Trump International Hotel and Tower (Chicago)

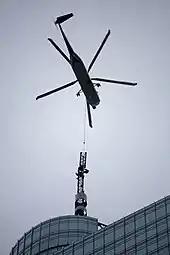
The component sections of the spire were delivered by helicopter

In an additional legal issue, on February 8, 2005, Trump had closed on a construction loan of $640 million from Deutsche Bank for the project. He also obtained a $130–135 million junior mezzanine loan from another syndicate headed by Fortress Investment Group. As part of these contracts, Trump had included a $40 million personal guarantee. The contracts also mandated partial repayments for each closed unit sale, and minimum sale prices. In September 2008, due to slow unit sales, Trump sought to extend both loans until mid-2009 because he felt that it was necessary in the business environment and expected from the outset of the contract. On November 10, Deutsche Bank demanded the outstanding loan payment and the $40 million guarantee. Trump filed suit later that month against Deutsche Bank in New York State Supreme Court in an effort to excuse a repayment of more than $330 million that had been due November 7, and to extend the construction loan for an unspecified period of time because of extenuating circumstances during the 2008 financial crisis. Trump cited a "force majeure" clause that allowed the borrower to delay completion of the project under a catch-all section covering "any other event or circumstance not within the reasonable control of the borrower". Trump not only sought an extension, but sought damages of $3 billion from the bank for its use of predatory lending practices to undermine the project and damage his reputation, which he claimed "is associated worldwide with on-time, under-budget, first-class construction projects and first-class luxury hotel operations." At the end of November, Deutsche Bank countersued Trump to force him to uphold his personal payment guarantee from February 2005, after he failed to repay the amount due November 7—a date that already had been extended. The suits did not interfere with Trump's ability to continue drawing on the credit line provided by Deutsche Bank, because without the project's continued financing, Deutsche Bank may have had to assume the role of developer. In March 2009, both parties agreed to suspend litigation and resolve the disagreement amicably in an effort to help the project to succeed. In September 2010, an amended loan agreement stopped the litigation and extended the term on an approximately $600 million construction loan for five years.